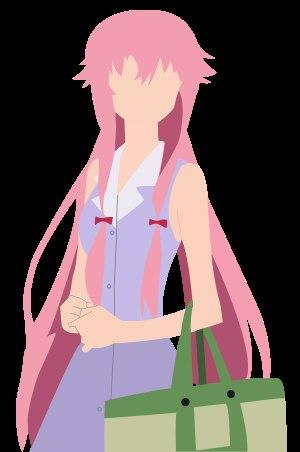
Yandere est un terme japonais utilisé pour définir une personnalité et une maladie qui est au premier abord affectueuse et tendre mais qui à un moment devient dérangée voire psychotique. Yandere est une combinaison de yanderu, qui signifie malade, et deredere, qui signifie amoureux ou ramolli. Yanderekko est le nom dérivé, et qualifie une fille/garçon possédant une personnalité ou maladie yandere, comme pour meganekko avec les filles qui portent des lunettes.